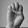
ASL letter: E